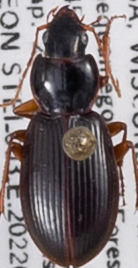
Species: Synuchus impunctatus
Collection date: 2022-08-23
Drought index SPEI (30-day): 0.17
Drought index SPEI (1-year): -0.39
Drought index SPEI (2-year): -0.39